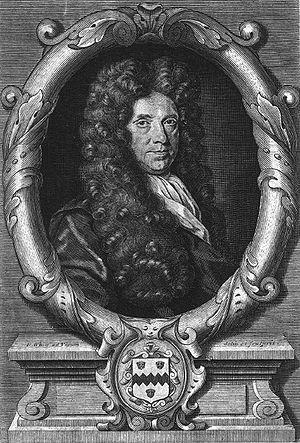
Giovanni Camillo Glorioso : Responsio Joannis Camilli Gloriosi ad apologiam Benedicti Maghetti. Item responsio ejusdem ad Scipionem Claramontium, S. Roncalioli, 1641 ;